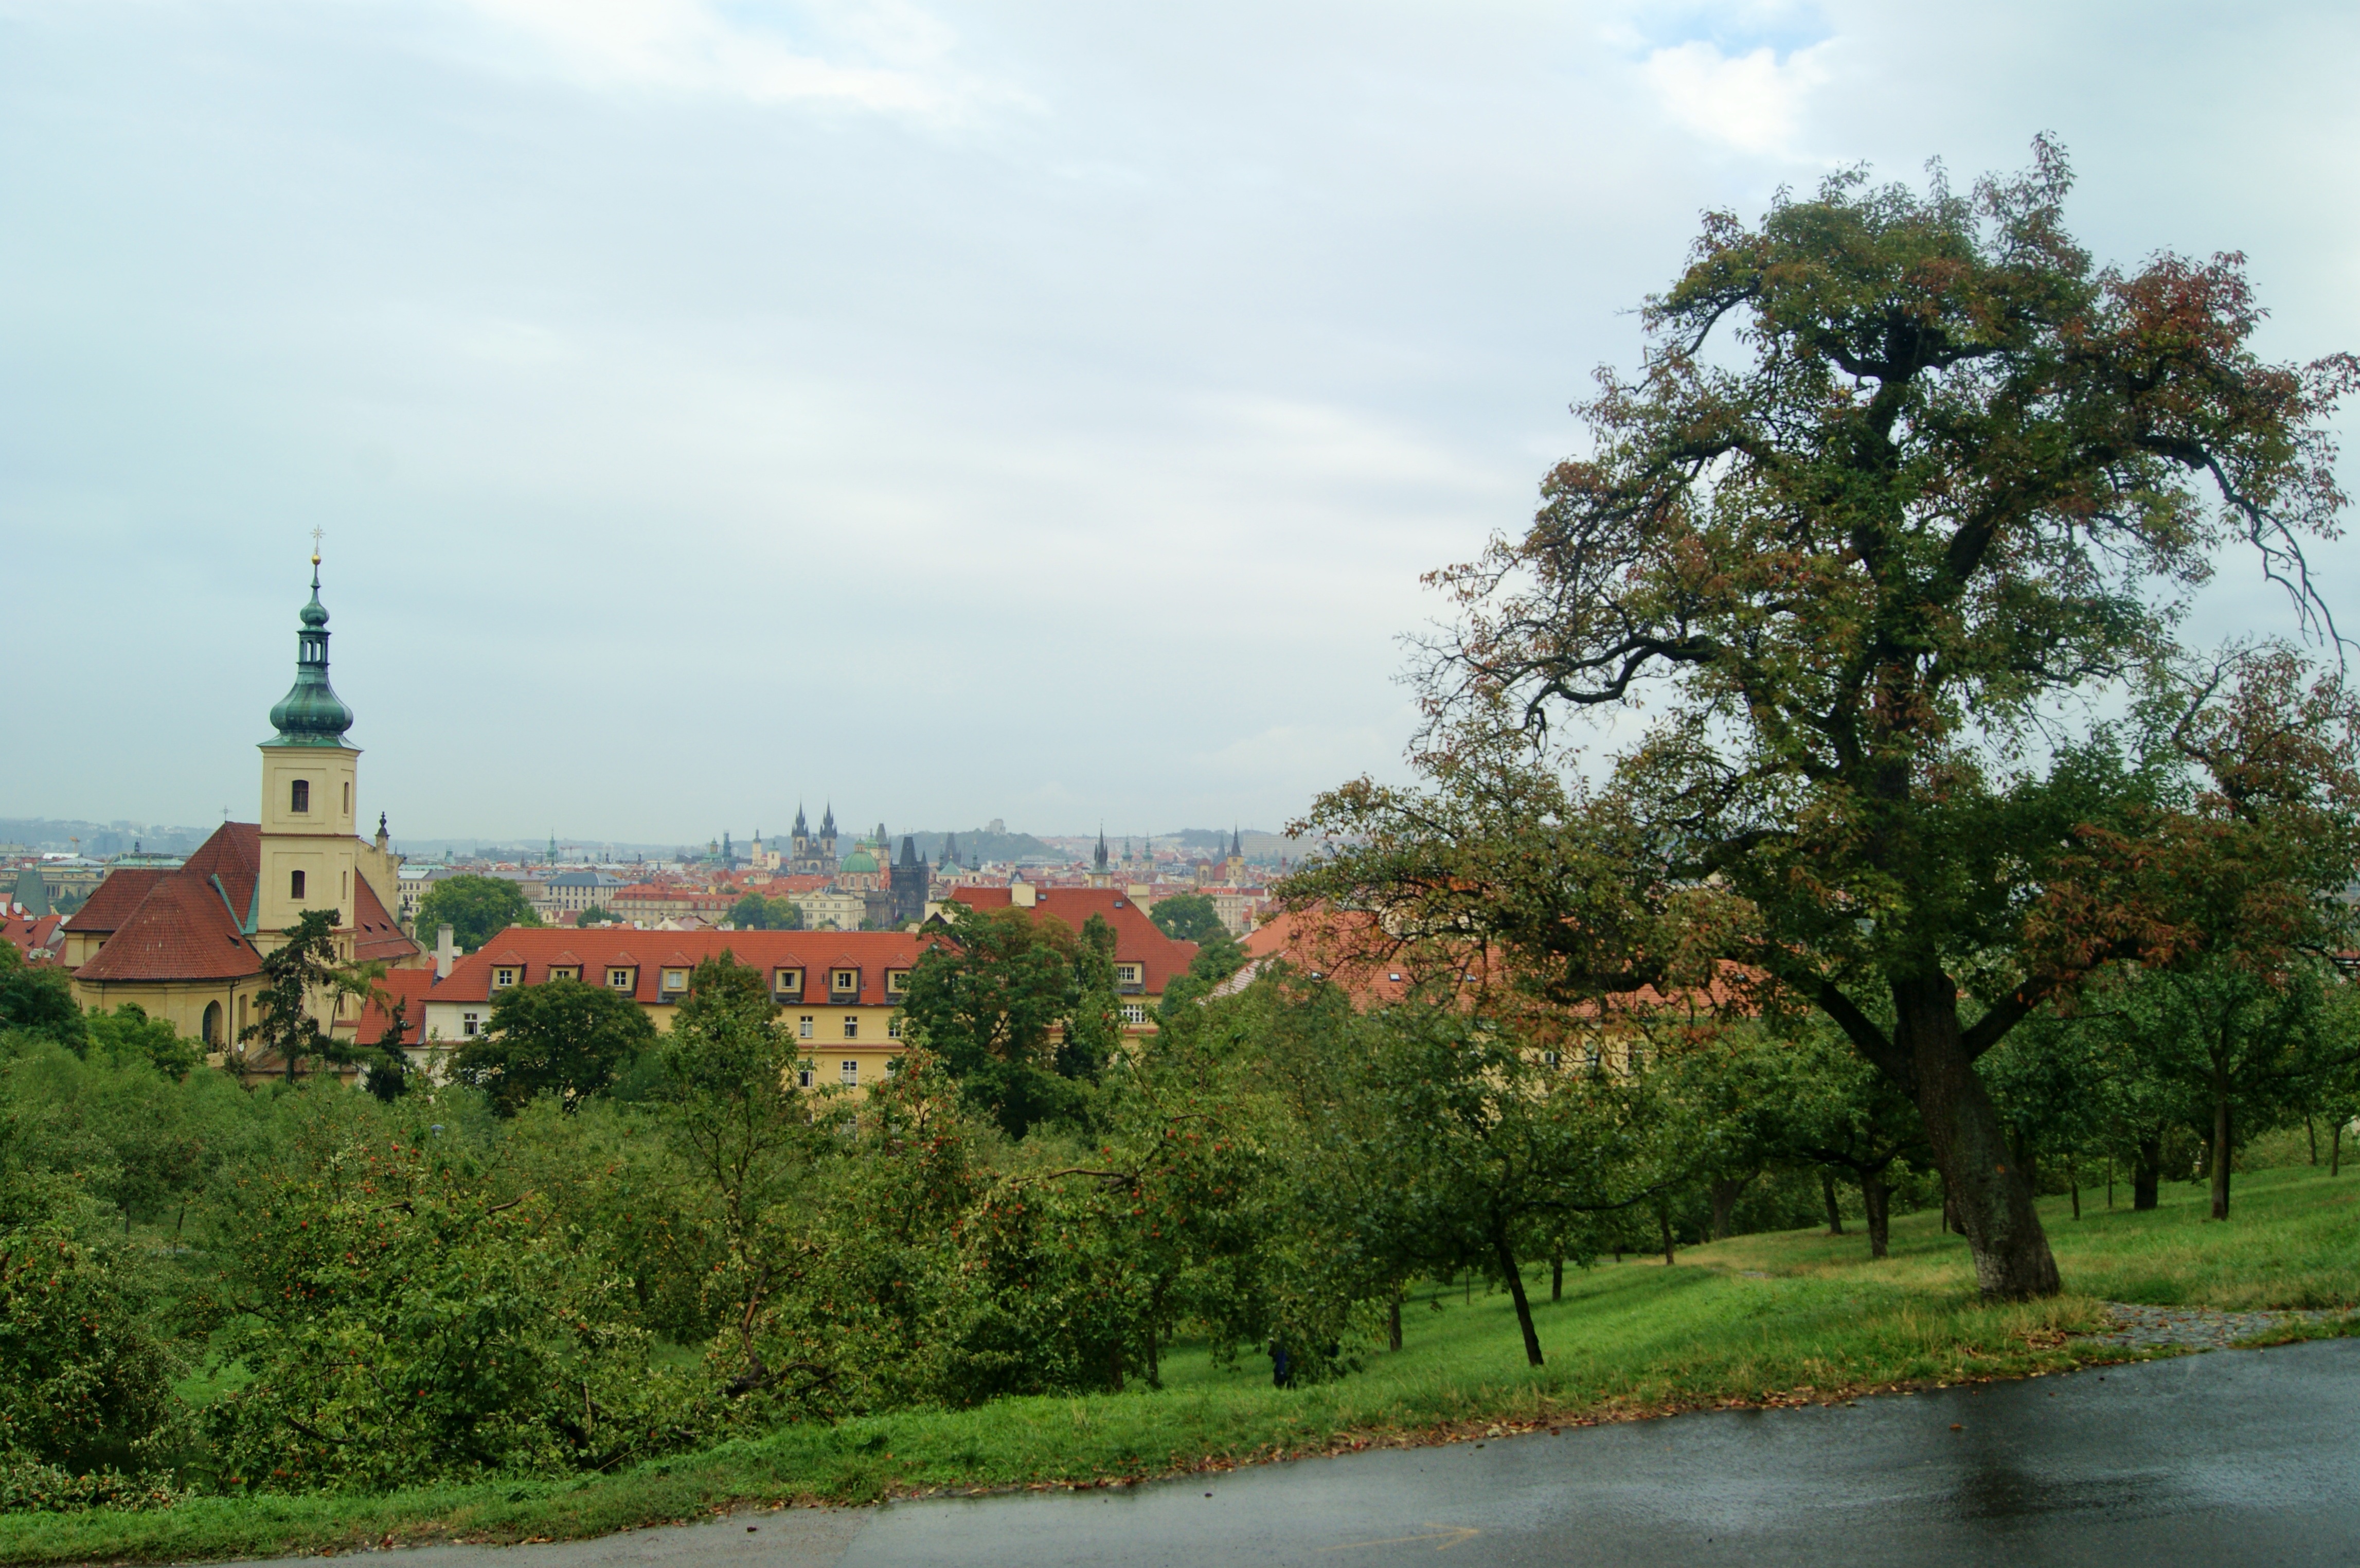
tree, hill, flower, river, tourism, waterway, rural area